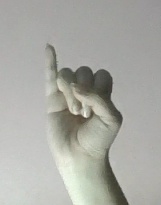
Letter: meem